Toyota Aurion (XV40)

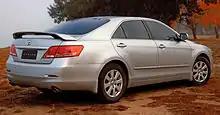
Pre-facelift Toyota Aurion Prodigy rear

On 9 February 2006, Toyota Australia unveiled the Aurion alongside the Aurion Sportivo concept at the Melbourne International Motor Show at an official press conference. Toyota dropped the Avalon tag for their new large car, as it had gained a reputation to be an uninspiring car, both in the flesh and to drive. Toyota made use of the "Aurion" name to give the car a fresh start. Aurion means "tomorrow" in Ancient Greek, and Aurora translates to "the dawn" in Latin. The name was chosen after consumer research on more than 30 potential names. This gives implications of a completely new car and ties in with Toyota's advertising slogan, "Can't wait for tomorrow".